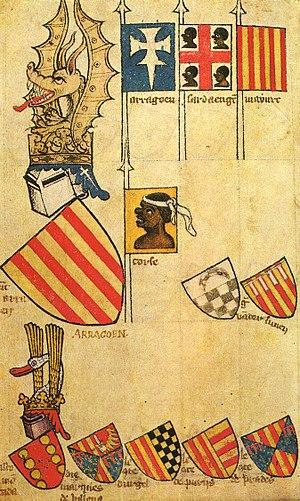
Le drapeau de la Sardaigne est le drapeau officiel de la région autonome de Sardaigne, adopté en 1999 dans sa forme actuelle. Il se compose d'une croix rouge et de quatre têtes de Maures.